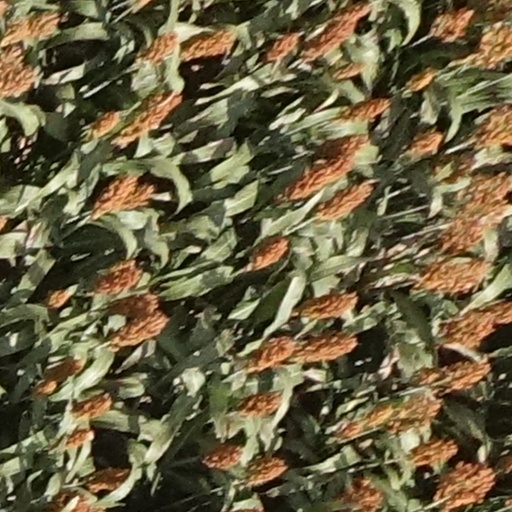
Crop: sorghum